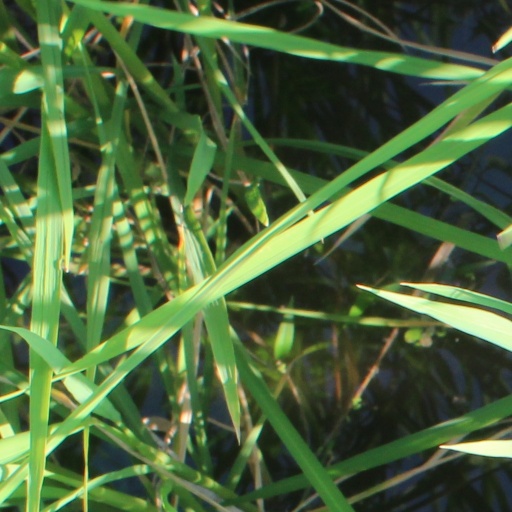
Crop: rice